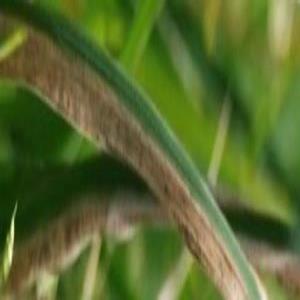
Disease: Bacterialblight